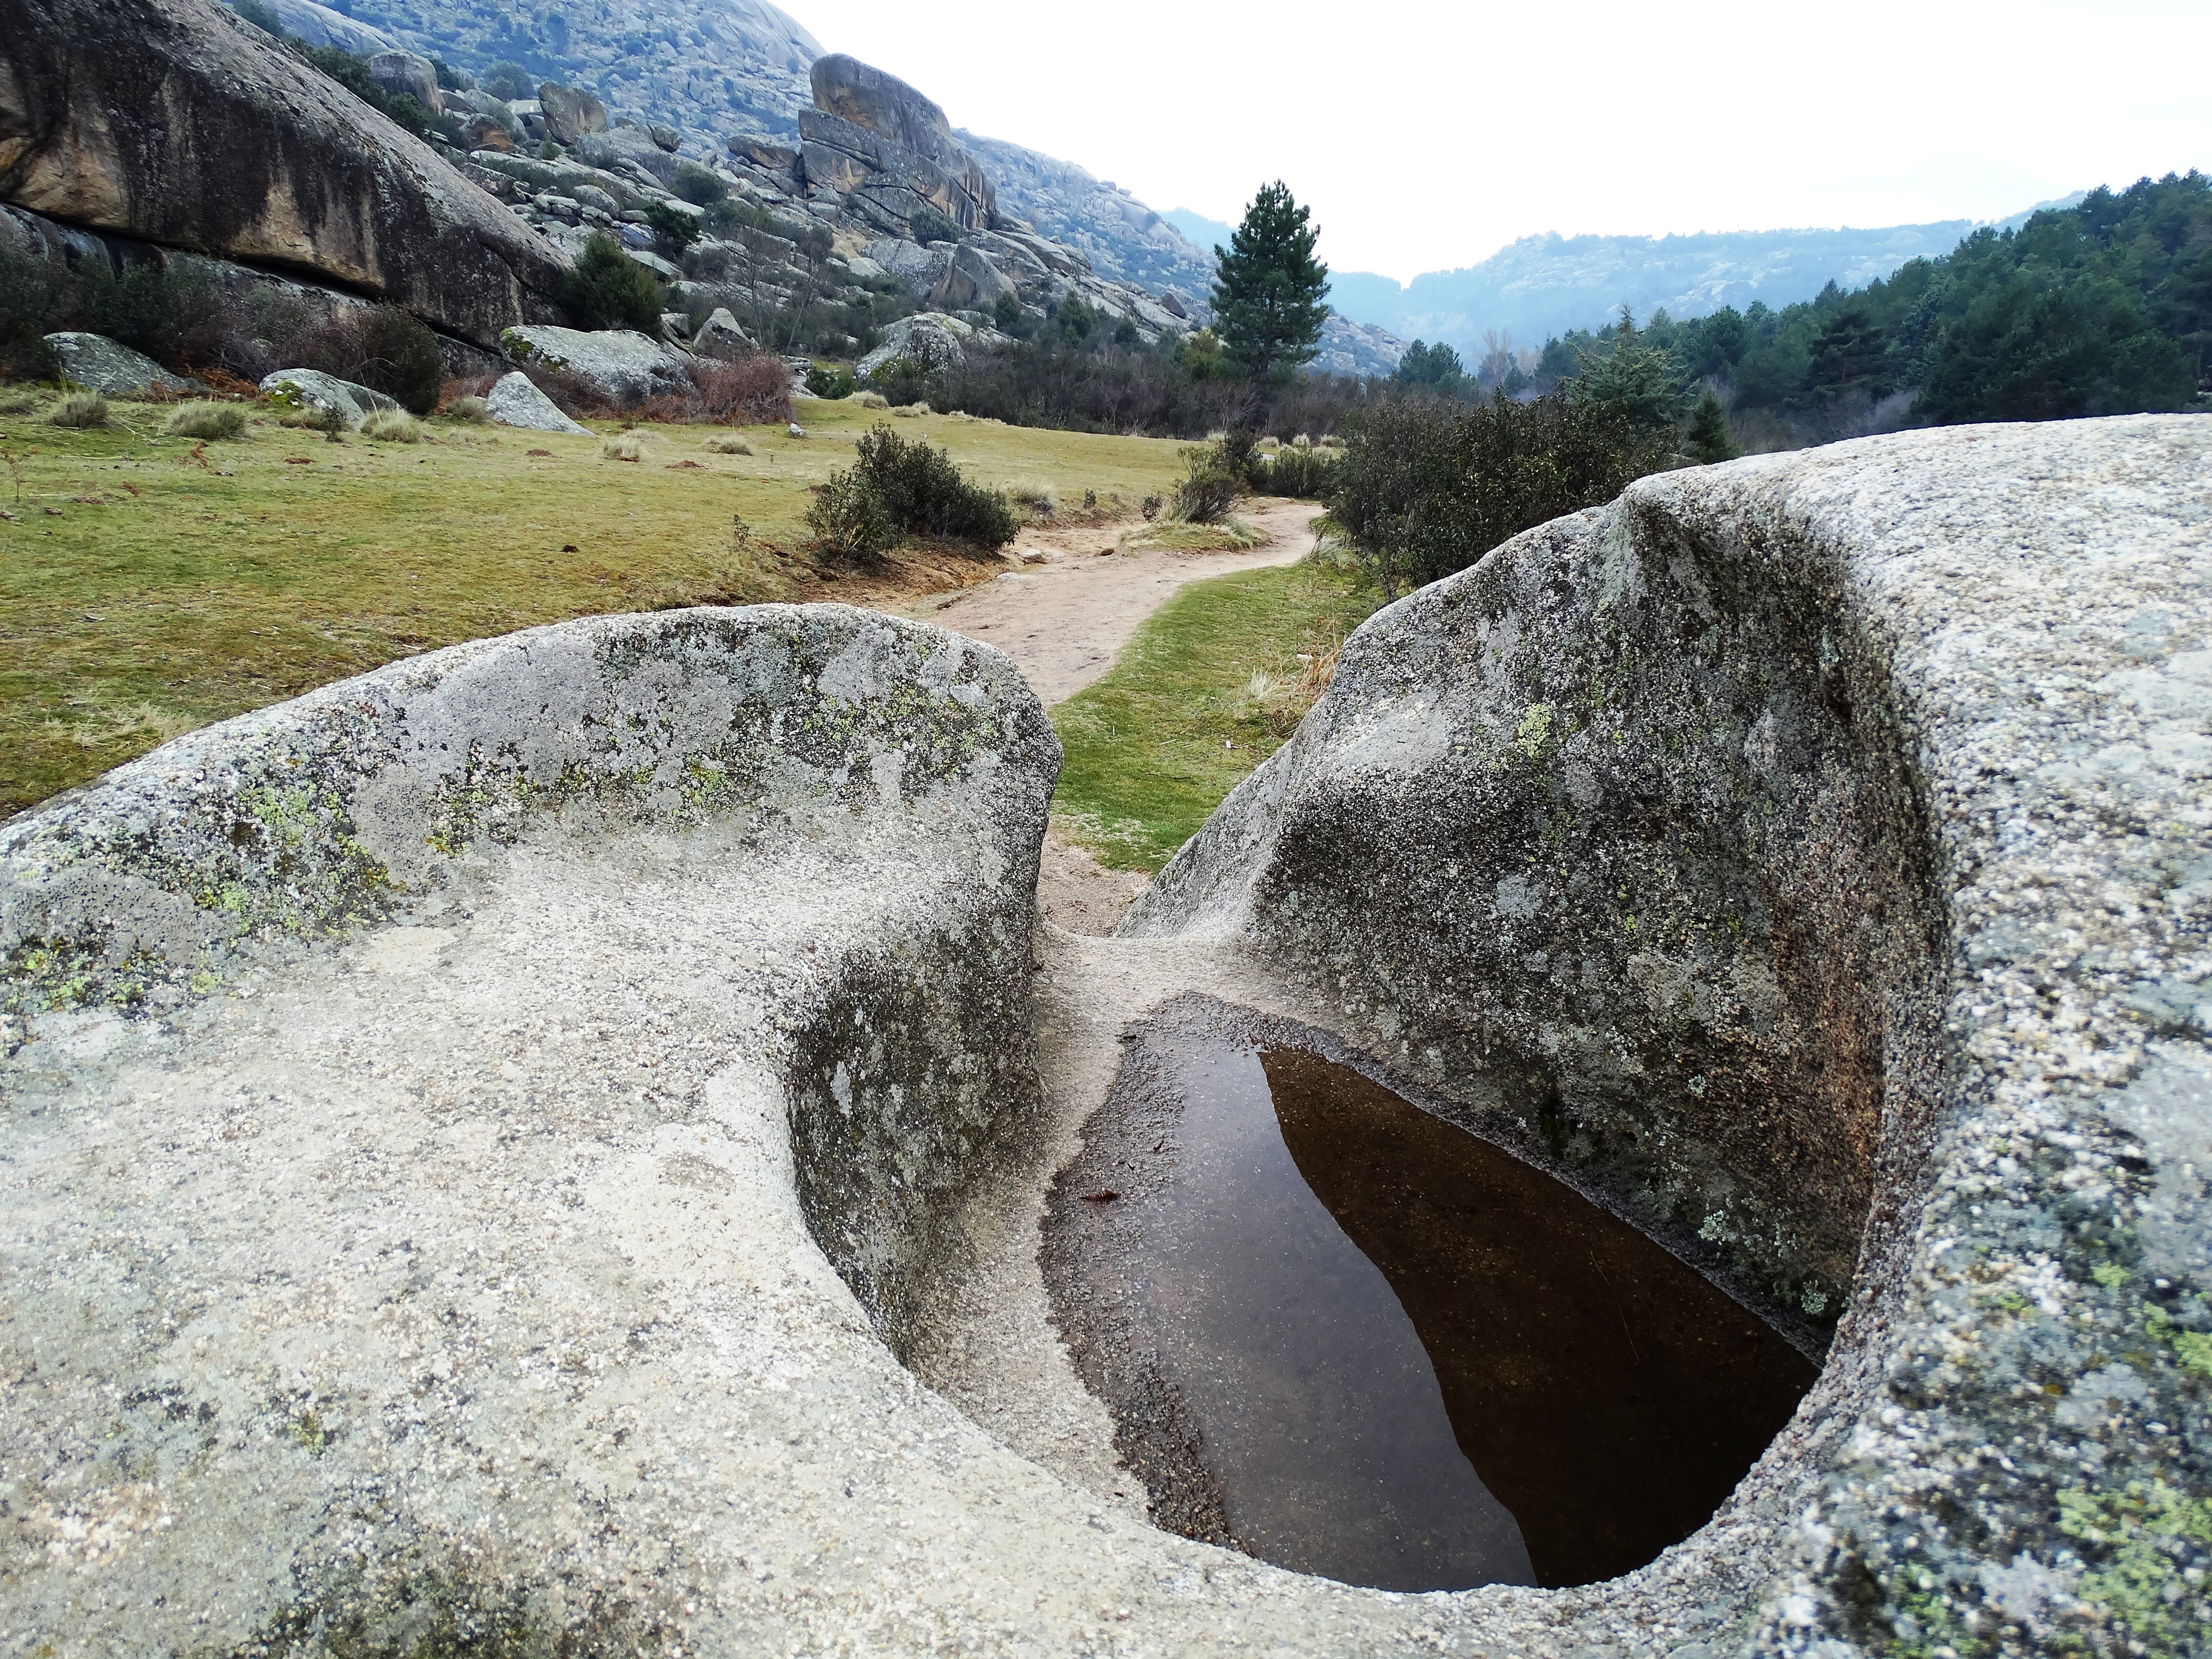
rock, mountain, trail, valley, stream, reservoir, terrain, waterway, geology, boulder, granite, stone figure, egg cup, granite stones, pedriza